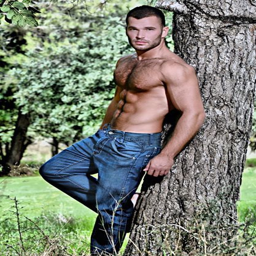
# - resting against a tree .